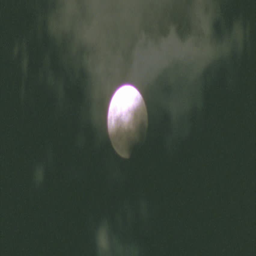
full moon through the trees at night